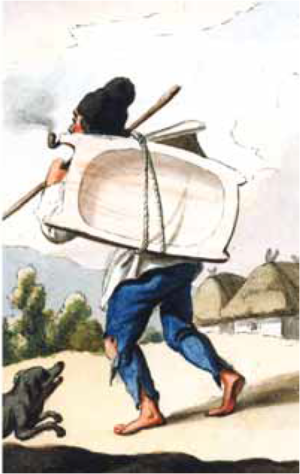
Bayache portant des pétrins à vendre
Les Boyash, en roumain băiaș, pluriel băieși, en français parfois « Bayaches », sont une branche des Roms, répandue dans plusieurs pays de l’Europe centrale et du Sud-Est. Ils se caractérisent principalement par le fait que leur langue maternelle est le roumain dans tous les pays où ils vivent, et que leur occupation traditionnelle est la confection d’ustensiles en bois utilisés notamment en milieu rural.